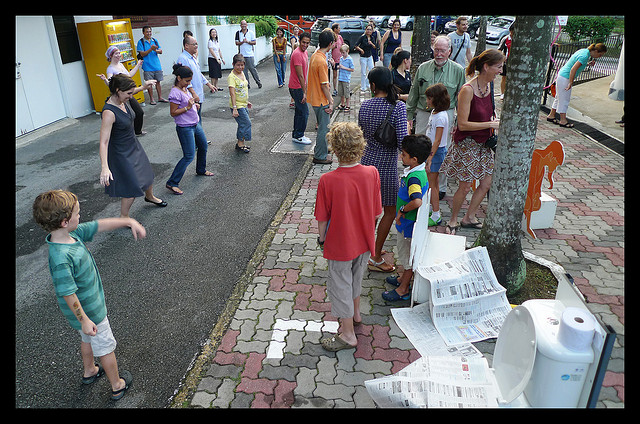
user: Given an image and a question. Answer the question in a short answer. Question: What is the name of the stone on the right? Short Answer:
assistant: brick